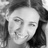
Emotion: happy